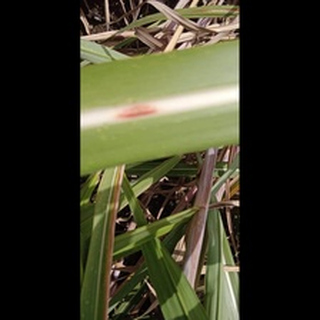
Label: sugarcane_red_rot